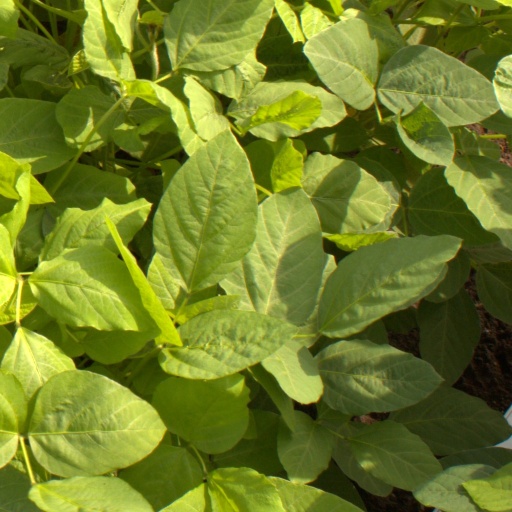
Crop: soybean